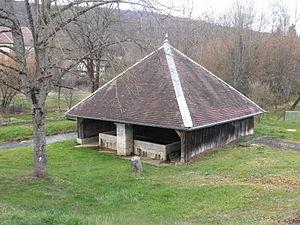
Fontaine lavoir d'Hyèvre Paroisse, Doubs, France
Cet article dresse la liste des fontaines protégées au titre des monuments historiques dans la région de Bourgogne-Franche-Comté.
La Fontaine-lavoir d'Hyèvre-Paroisse est une fontaine située sur la commune d'Hyèvre-Paroisse dans le département français du Doubs.
Cet article liste les fontaines du département du Doubs recensées dans la base Mérimée.